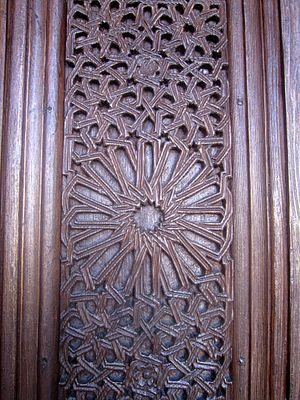
La Grande Mosquée de Kairouan, également appelée mosquée Oqba Ibn Nafi en souvenir de son fondateur Oqba Ibn Nafi, est l'une des principales mosquées de Tunisie située à Kairouan. Historiquement première métropole musulmane du Maghreb, Kairouan, dont l'apogée sur les plans politique et intellectuel se situe au IXᵉ siècle, est réputée comme étant le centre spirituel et religieux de la Tunisie ; elle est aussi parfois considérée comme la quatrième ville sainte de l'islam sunnite.
Un panneau désigne un élément plan, souvent de forme parallélépipédique fabriqué dans différents matériaux, employé à différents usages.
En peinture et en sculpture et dans d'autres domaines, les entrelacs sont des motifs ornementaux employés dans différents domaines des arts, aussi nommés nœuds celtiques.
La boiserie est un ouvrage de menuiserie recouvrant les murs intérieurs d'un édifice. Ouvrage formé de bâtis, panneaux, plinthes et cimaises, pour revêtir les murs lambris. Ce travail constitue une branche de l'art décoratif.